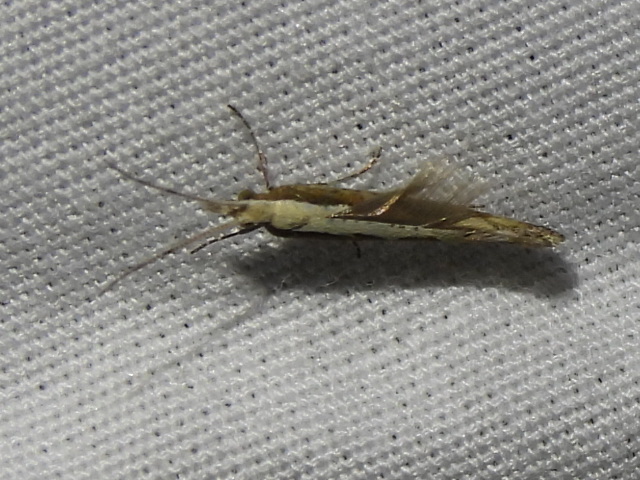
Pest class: diamondback_moth